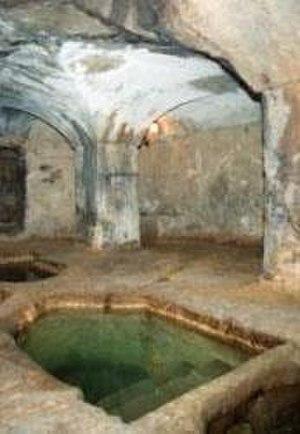
L'histoire des Juifs en Sicile est relative à la présence de la communauté juive en Sicile. Celle-ci remonterait au Iᵉʳ siècle, à la suite de la chute de Jérusalem et au transfert de prisonniers juifs sur l'île.